Vesa Vasara

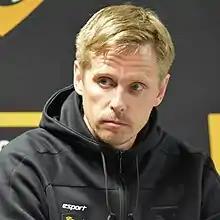
Vasara with Honka in 2018

Vesa-Pekka Vasara (born 16 August 1976) is a Finnish professional football manager for Veikkausliiga club Inter Turku, and a former player who played for the Veikkausliiga sides HJK Helsinki, FC Jokerit, FF Jaro, and FC Honka, as well as for Kalmar FF in Sweden. He was also capped 12 times for the Finland national team, scoring twice.